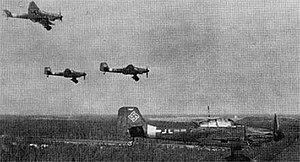
La bataille de Tali-Ihantala est une bataille de la guerre de Continuation qui s'est déroulée du 25 juin au 9 juillet 1944 à Tali et Ihantala dans l'isthme de Carélie.